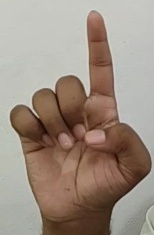
ASL sign: D